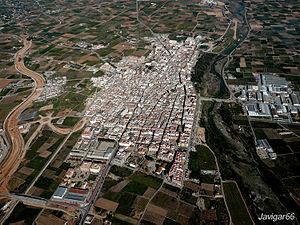
Carlet est une commune de la province de Valence, dans la Communauté valencienne, en Espagne. Elle est située dans la comarque de la Ribera Alta et dans la zone à prédominance linguistique valencienne. Sa population s'élevait à 15 335 habitants en 2013.